Sparks High School

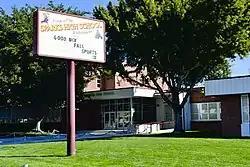
Image of the school

Sparks High School is a public high school located at 820 15th Street, Sparks, Nevada, United States.